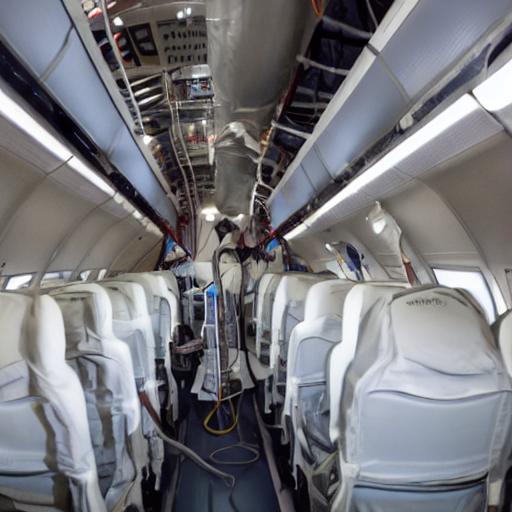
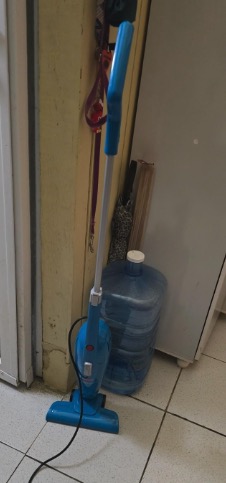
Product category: items_vacuum
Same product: no